Demographics of Timor-Leste

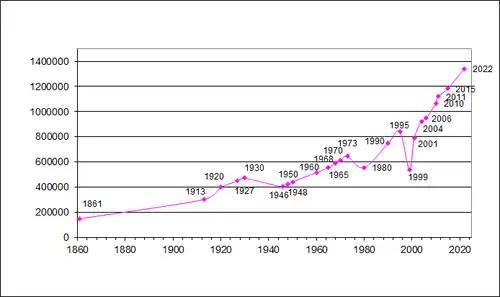
Timor-Leste's population (1861-2011).

In 2015 the median age of the population was 19.6 years old. The population living in rural areas is slightly younger (19.0) compared to the population living in urban areas (20.6).